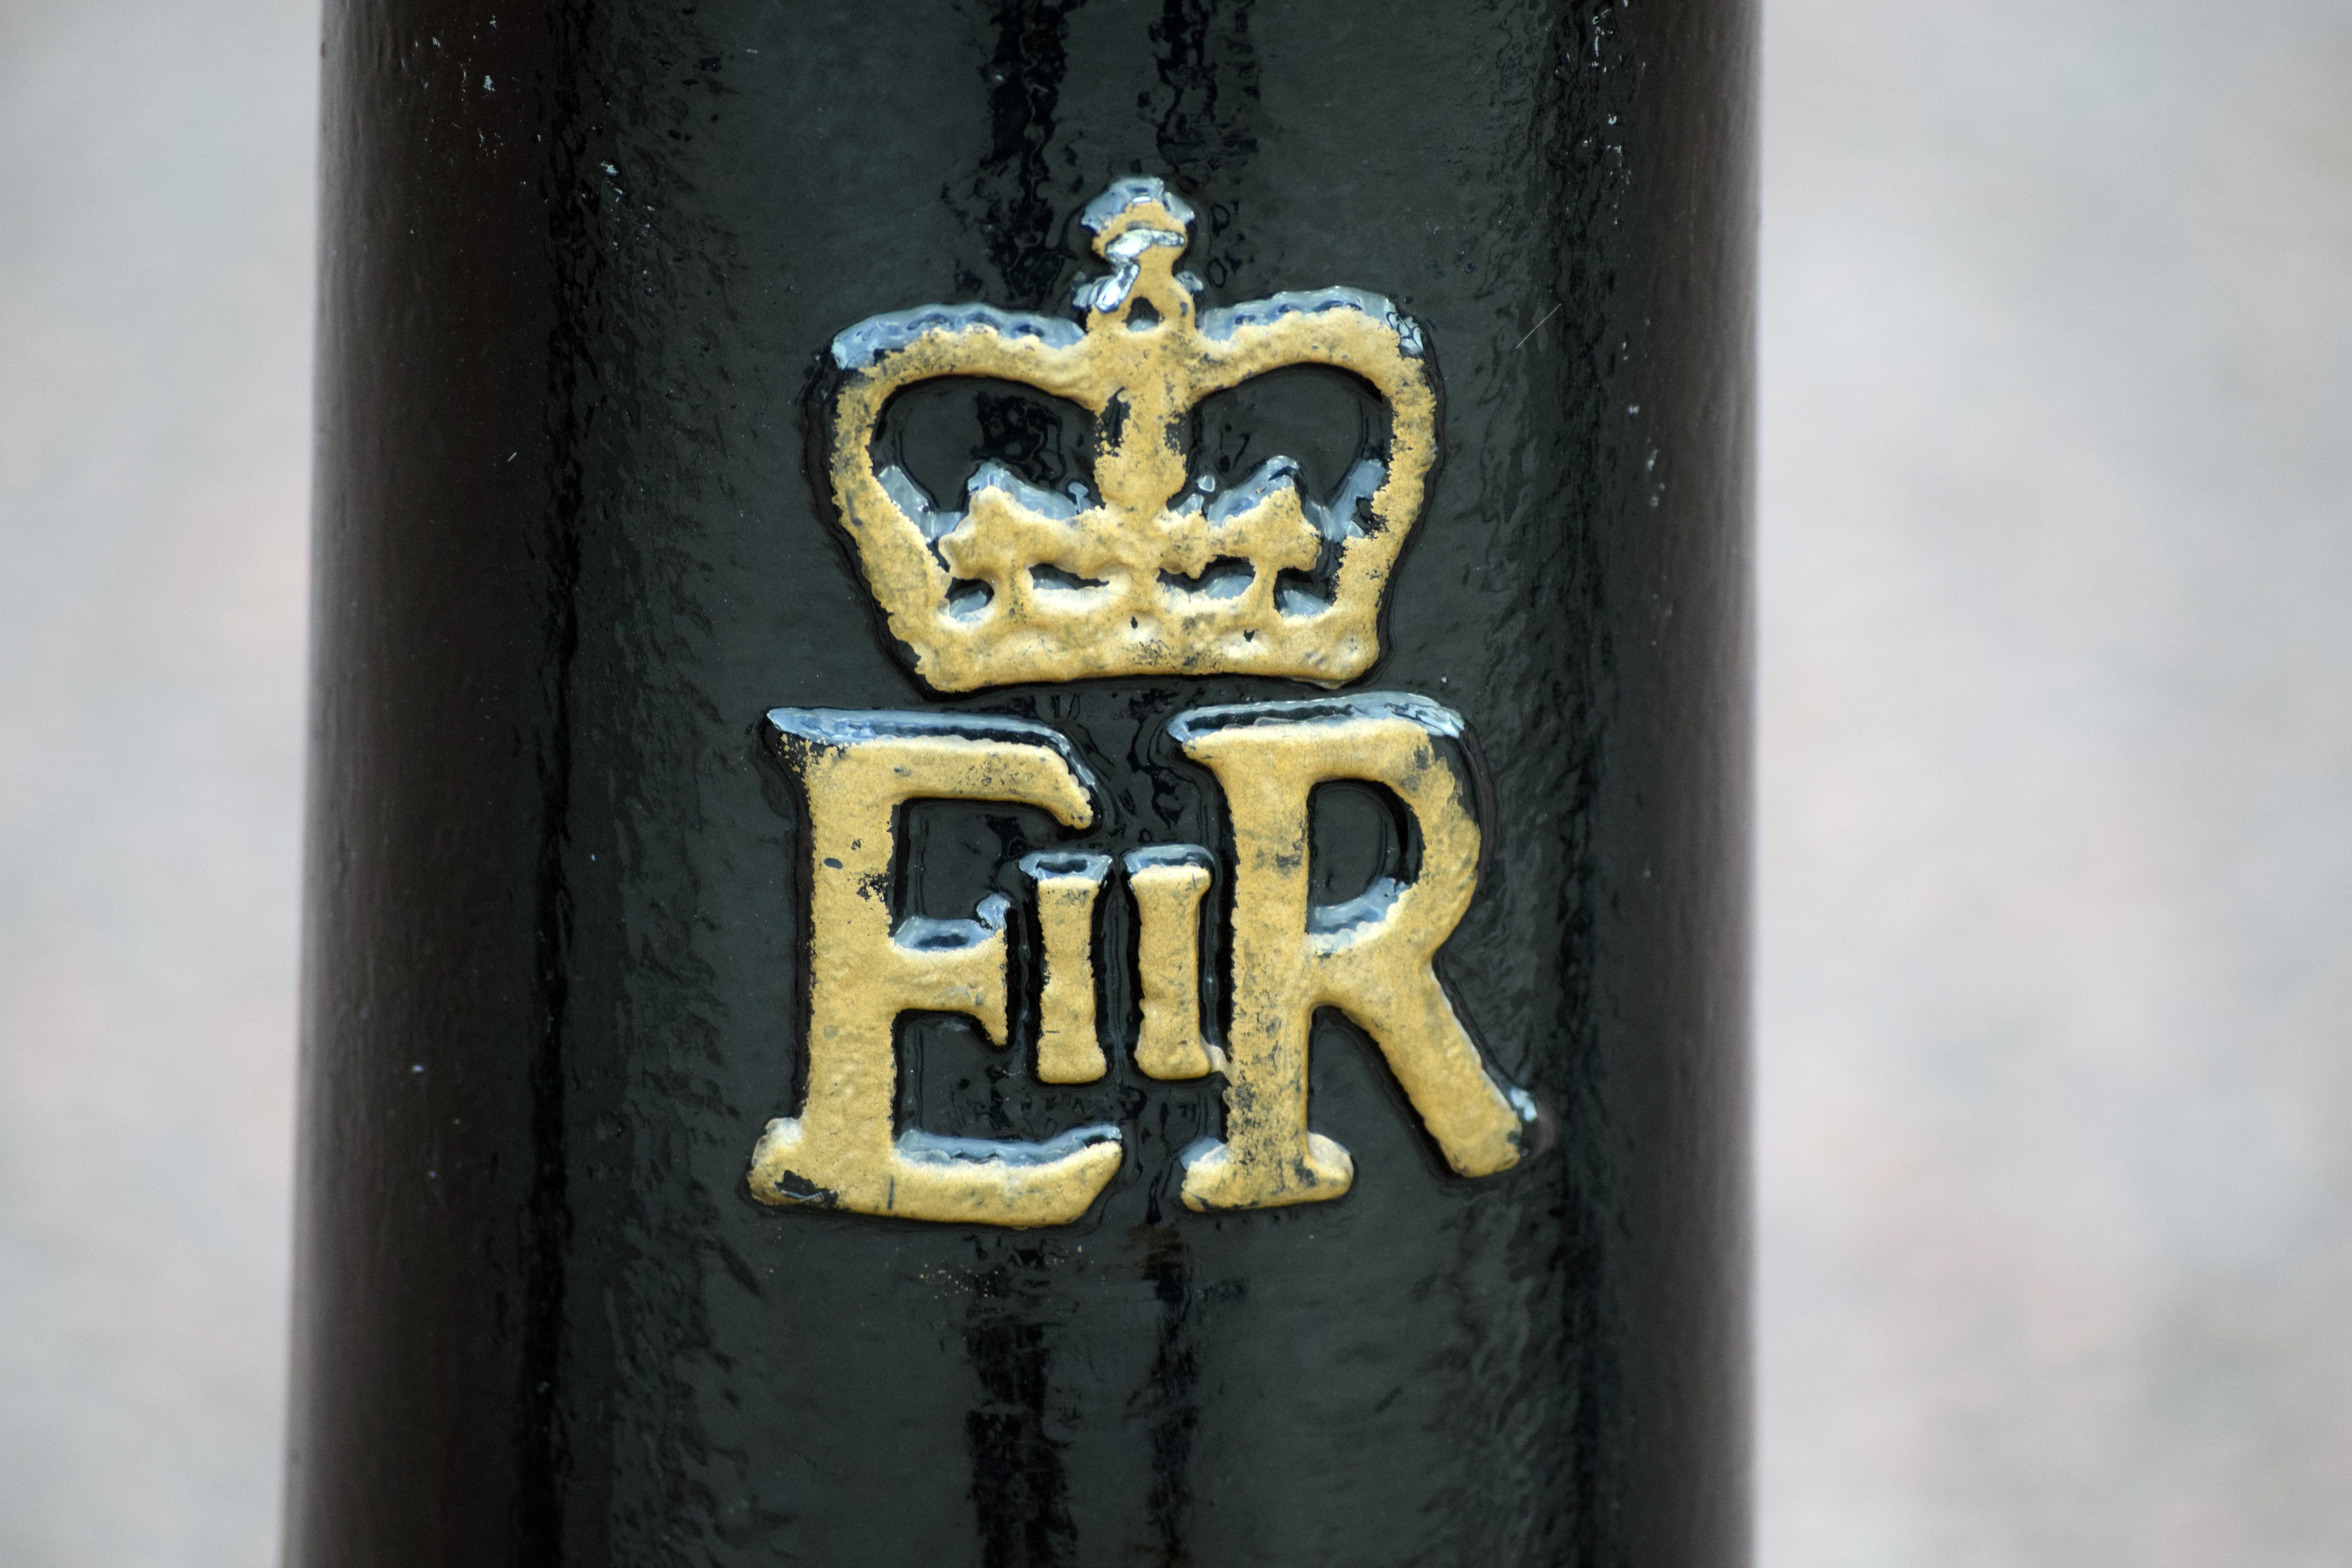
number, symbol, blue, black, london, royal cypher of queen elizabeth ii, royal cypher